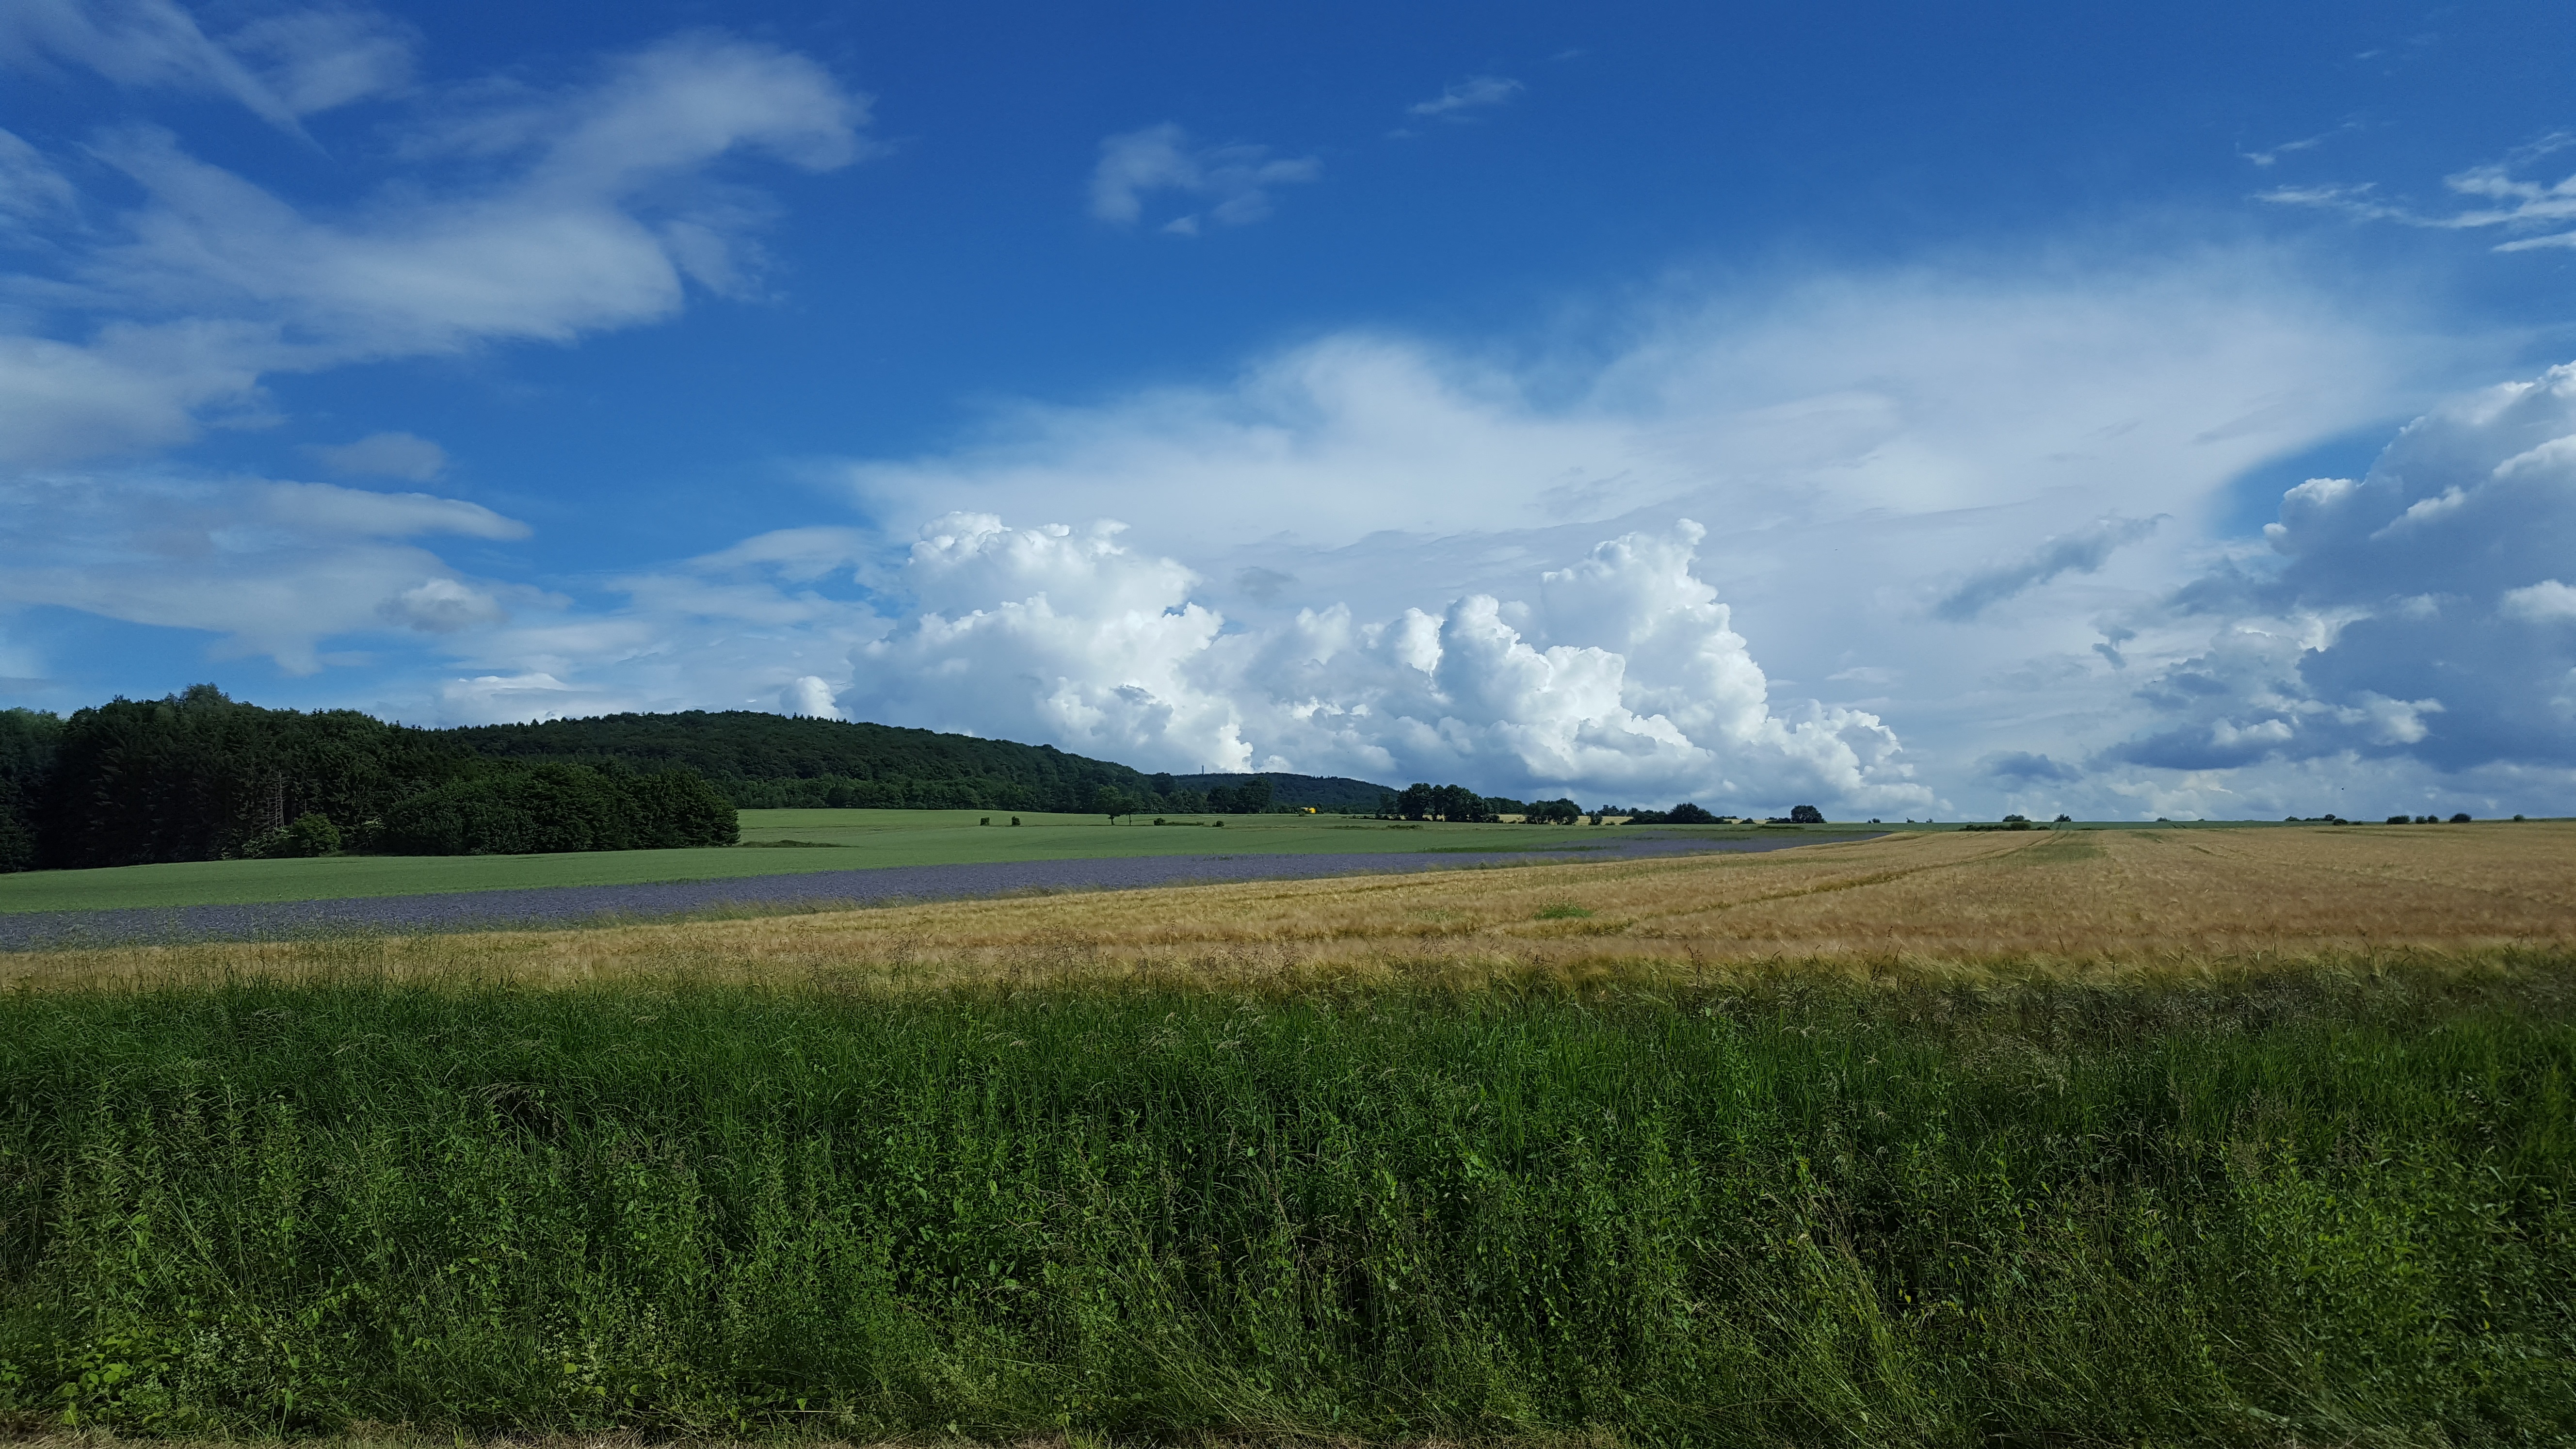
landscape, tree, nature, grass, horizon, mountain, cloud, sky, sun, field, meadow, prairie, hill, land, walk, pasture, blue, agriculture, plain, grassland, plateau, habitat, benefit from, ecosystem, good mood, steppe, rural area, enjoy life, natural environment, geographical feature, atmospheric phenomenon, grass family, mountainous landforms